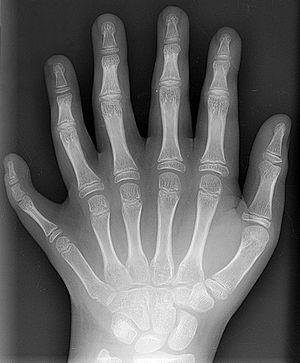
Radiographie de la main gauche (projection postérieure-antérieure) d'un jeune patient (10 ans) de Drgnu23 présentant une polydactylie. العربية: صُورة بِالأشعَّة السينيَّة لِيد طفلٍ، التُقطت بِواسطة المُستخدم Drgnu23. يبلغ الطفل عشرُ سنواتٍ من العُمر، وما يظهر هو يده اليُسرى، مُصوَّرة بِالإسقاط الخلفي الأمامي. وقد أُزيلت منها علامات التعريف وما شابه من شارات كانت مُخصصة لِلطبيب المُشخِّص.
La polydactylie se définit comme la présence d’un ou plusieurs doigts supplémentaire au niveau de la main ou d’un ou plusieurs orteils au niveau du pied. Les gènes induisant le développement de la polydactylie sont toujours présents chez les formes actuelles, ce qui suggère que dans l'histoire évolutive du vivant, la polydactylie apparaît comme la condition plésiomorphe pour les tétrapodes, c'est-à-dire la condition primitive initiale du membre marcheur, la pentadactylie n'étant pas la disposition « canonique » de la structure de ce membre marcheur.
Une malformation est une anomalie congénitale d'un tissu ou d'un organe du corps humain ou de tout être vivant ; due à un trouble du développement du fœtus ou de l'embryon.